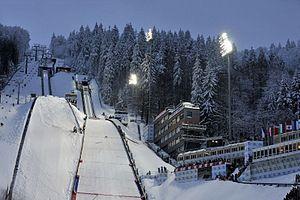
Ještěd est une petite station de sports d'hiver située en République tchèque, près de Liberec.